Cyberpunk derivatives

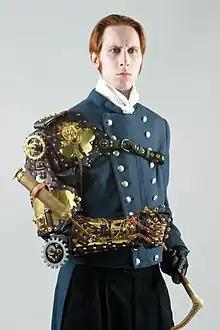
Victorian-style attire with a steampunk mechanical arm

Steampunk is a retro-futuristic genre that is influenced by the Steam Age, ranging from the late Regency era (1795–1837; when the Industrial Revolution began) through the Victorian era (1837–1901) and the Belle Époque (1871–1914).